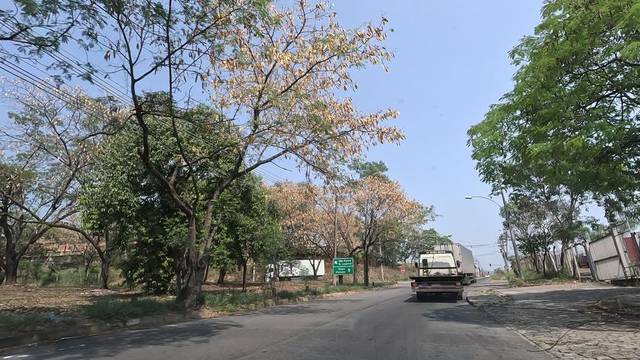
Region: Brazil
Coordinates: -22.809, -43.341